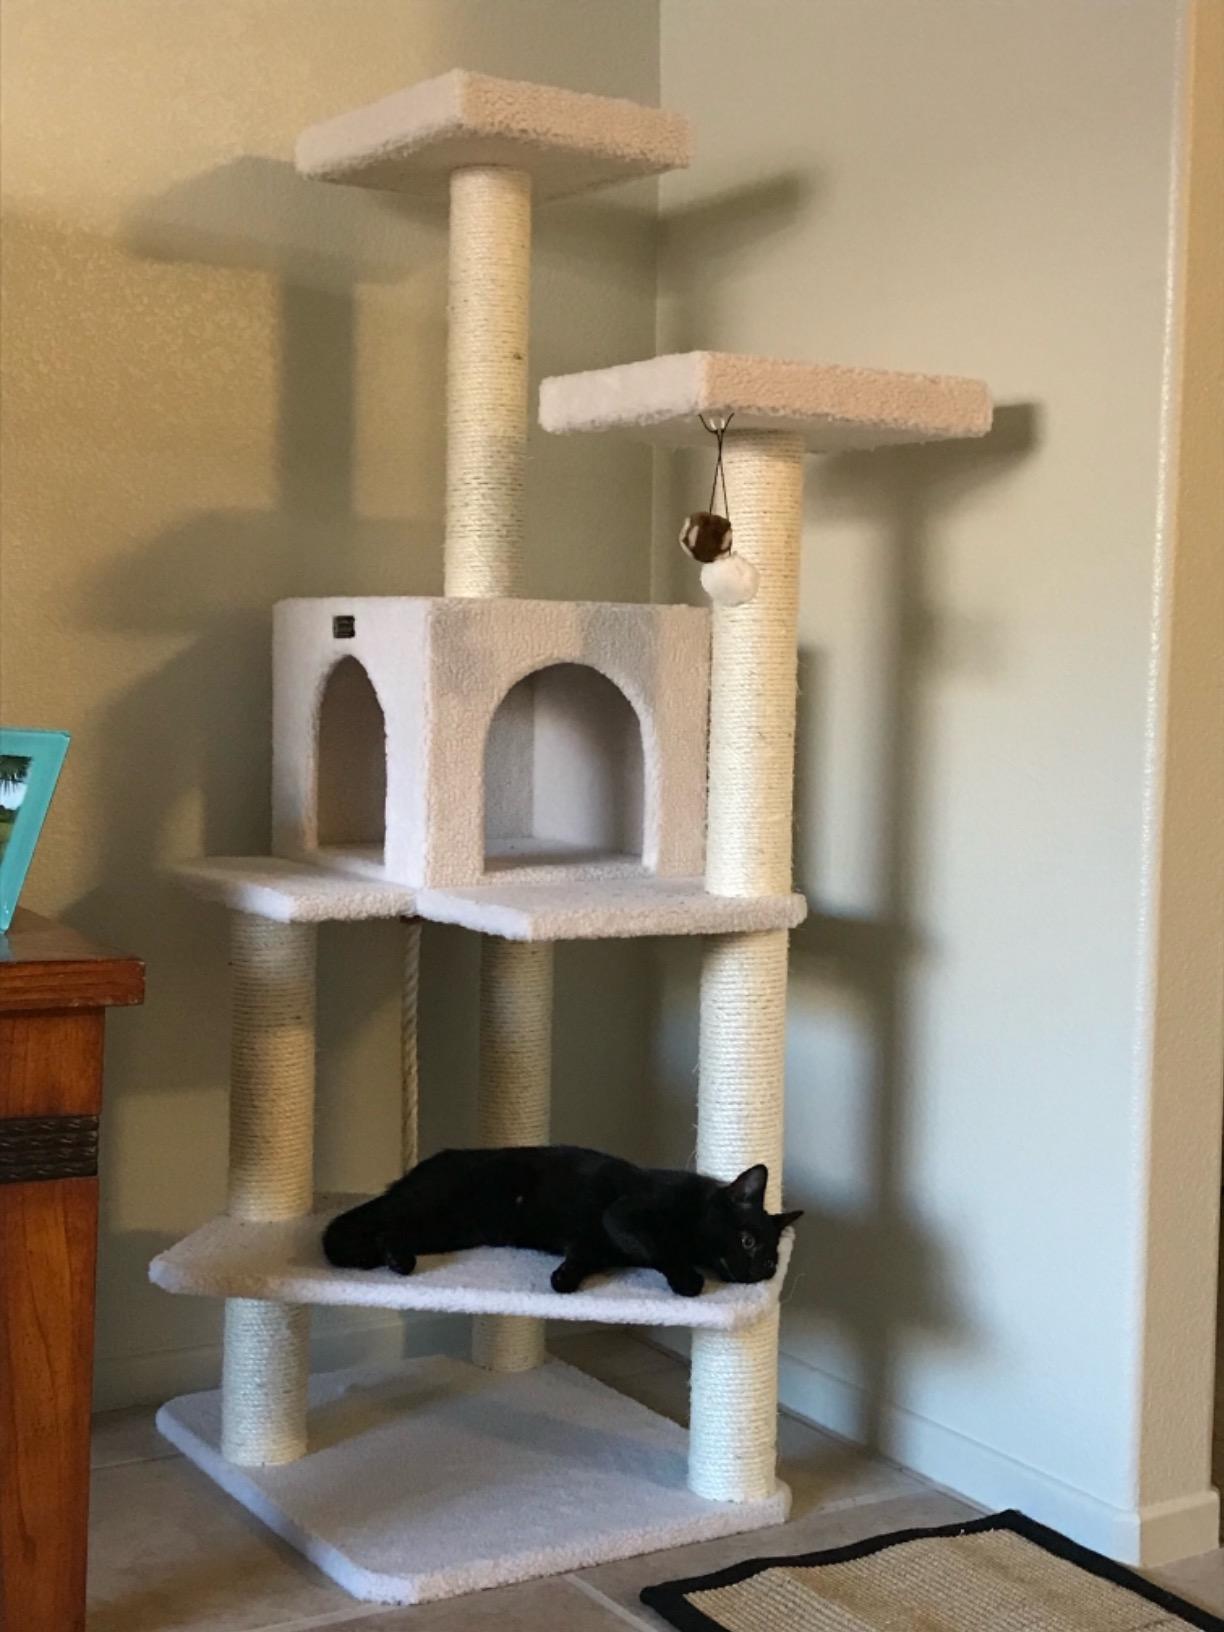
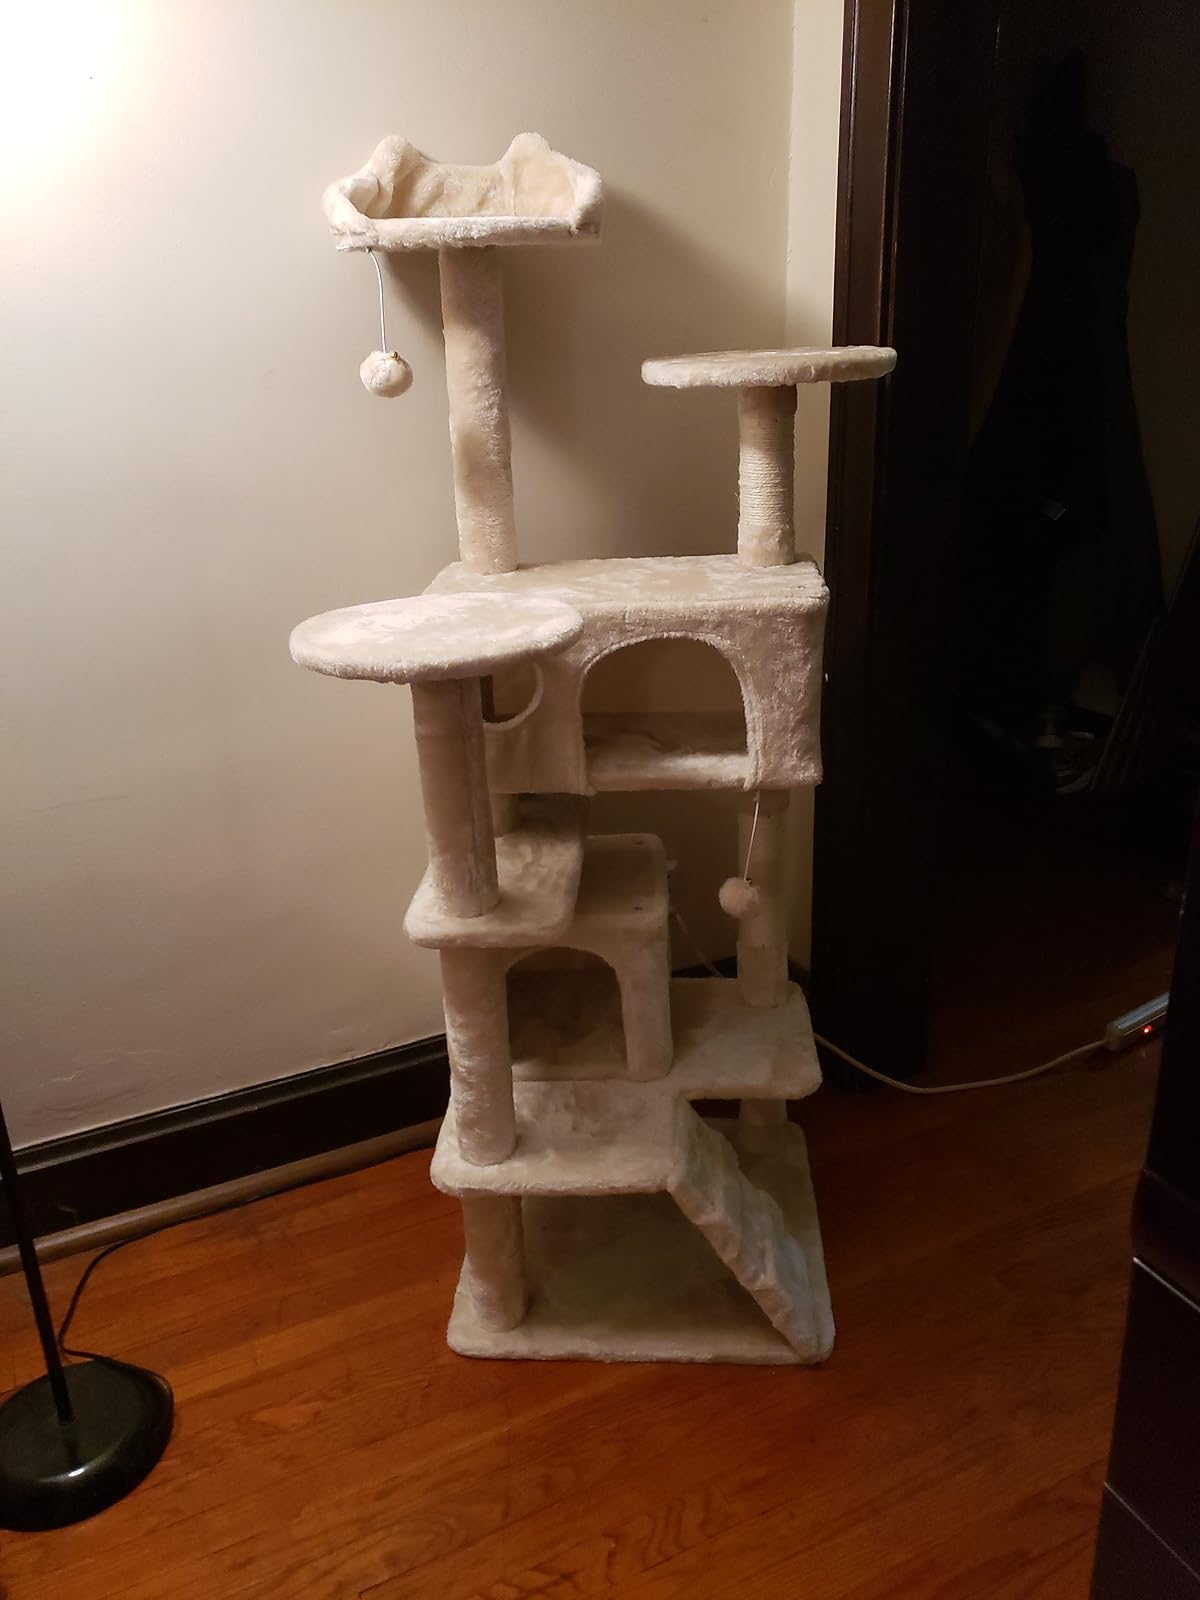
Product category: items_cat tree
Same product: no